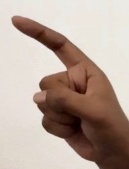
ASL sign: Z